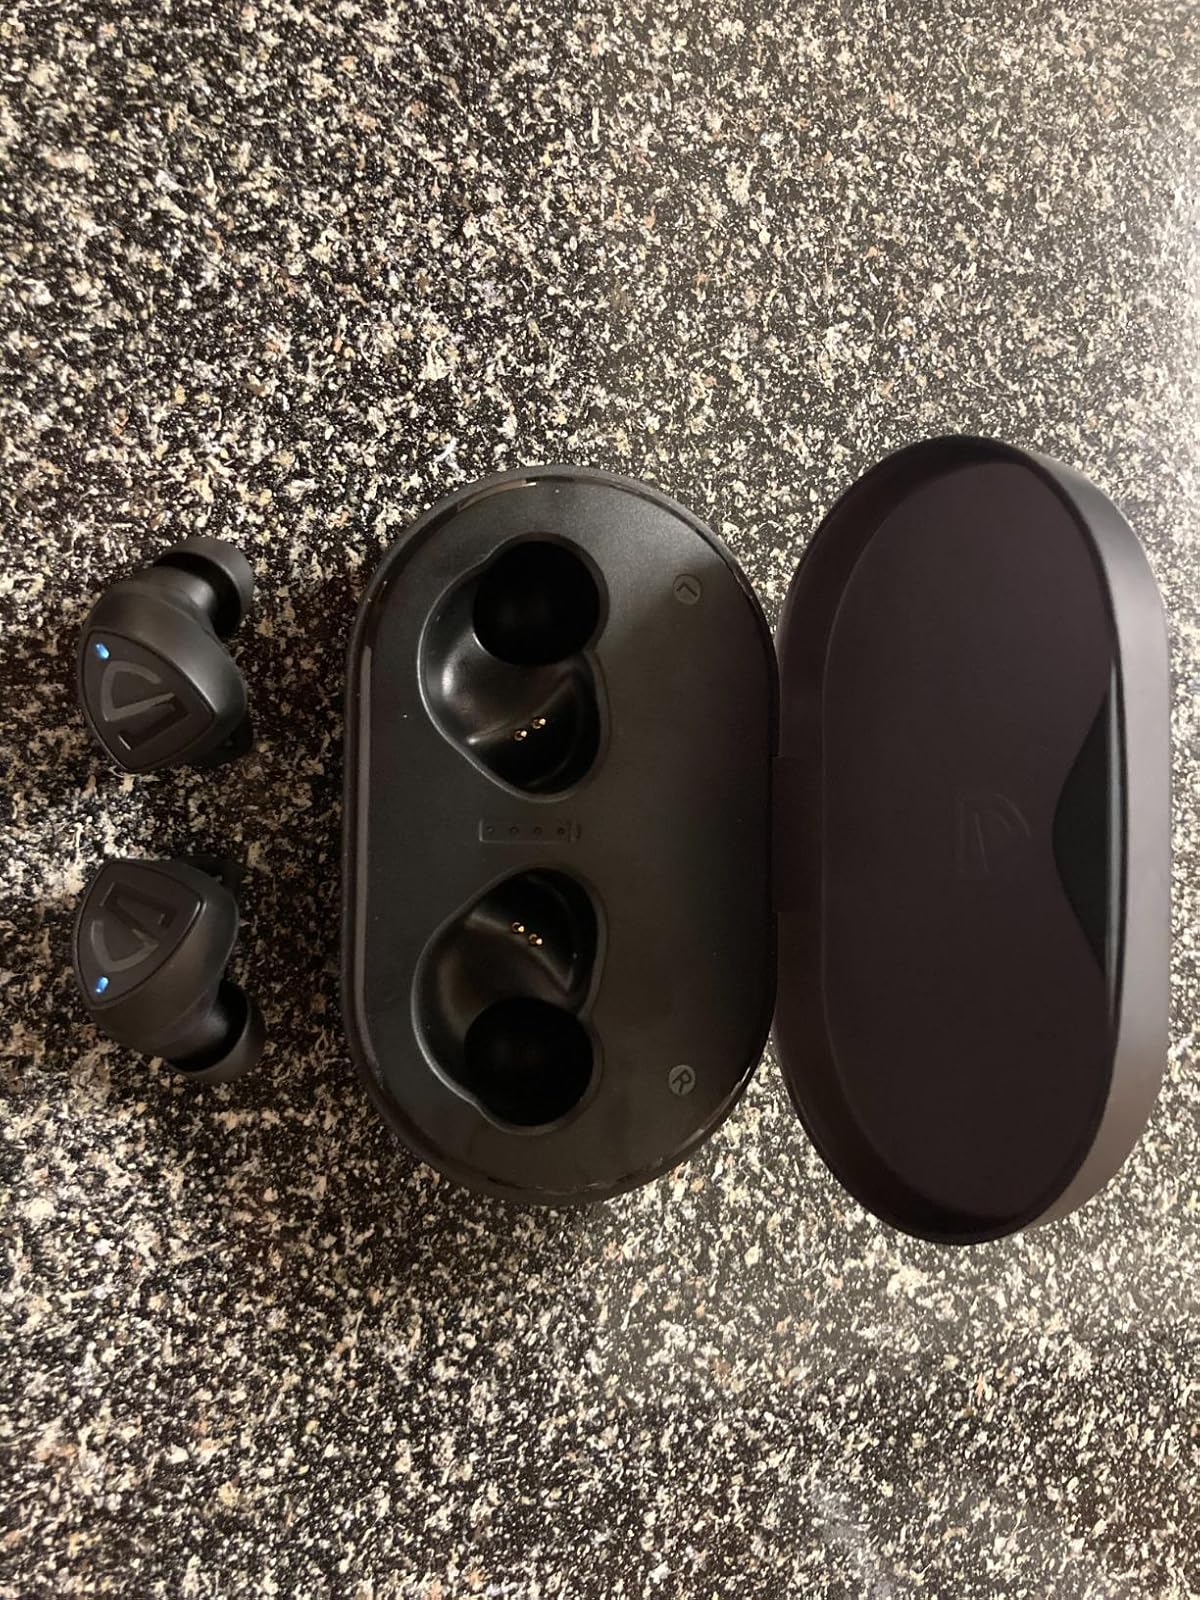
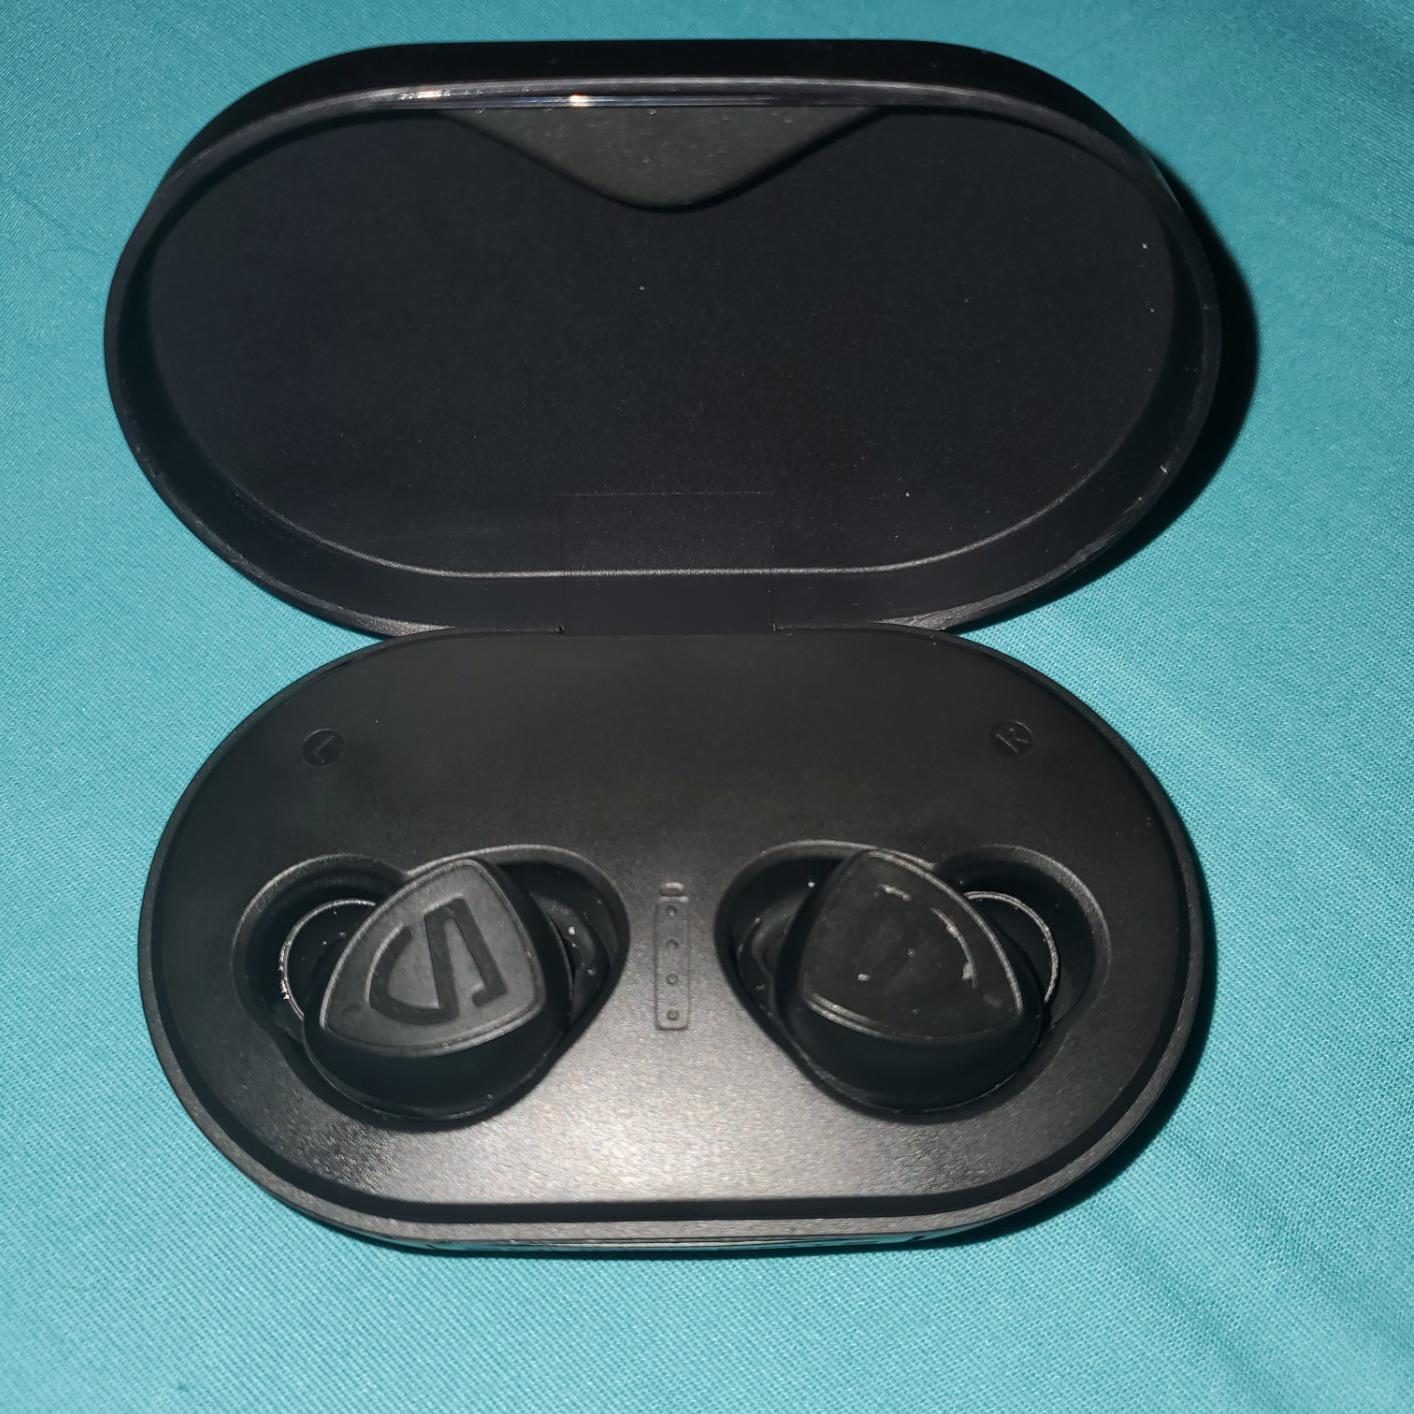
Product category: earbuds
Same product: yes